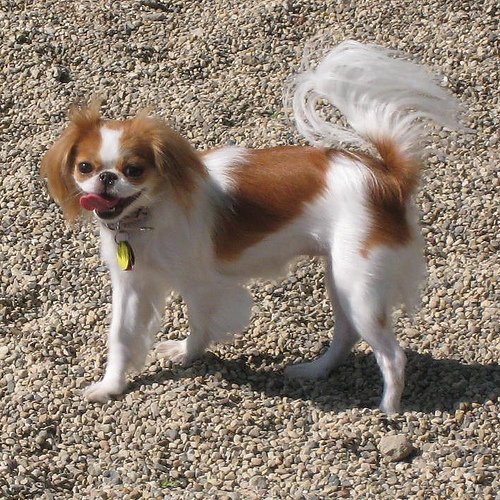
Animal: dog
Breed: japanese chin